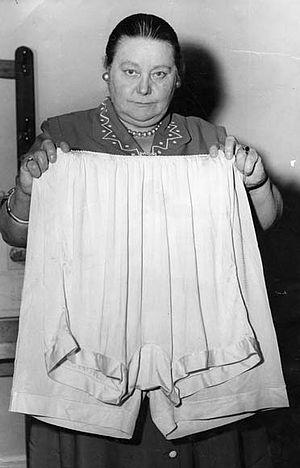
Mabel Howard, née le 18 avril 1894 à Bowden et décédée le 23 juin 1972 à Christchurch, est une femme politique néo-zélandaise membre du Parti travailliste.
Un bloomer est, de nos jours, un short-culotte féminin d'athlétisme ou de volleyball, très court et moulant en tissu synthétique ou éponge. Sa conception très légère et près du corps permet une grande liberté de mouvements, c'est pourquoi le bloomer est très prisé par les sportifs.